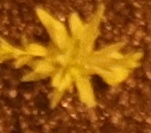
Label: Flax